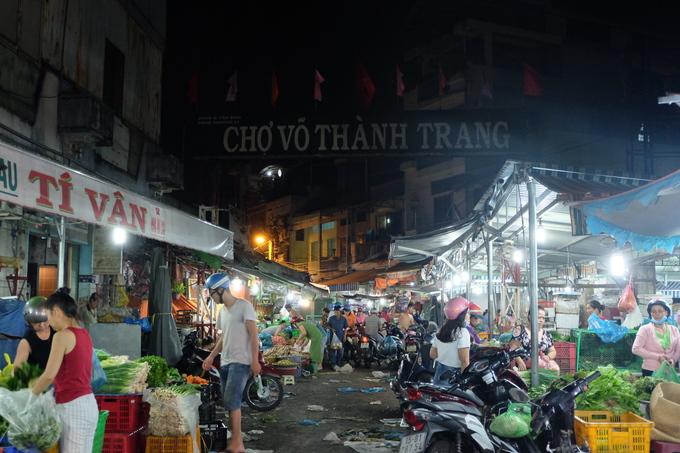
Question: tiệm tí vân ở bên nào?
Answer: tiệm tí vân ở bên trái